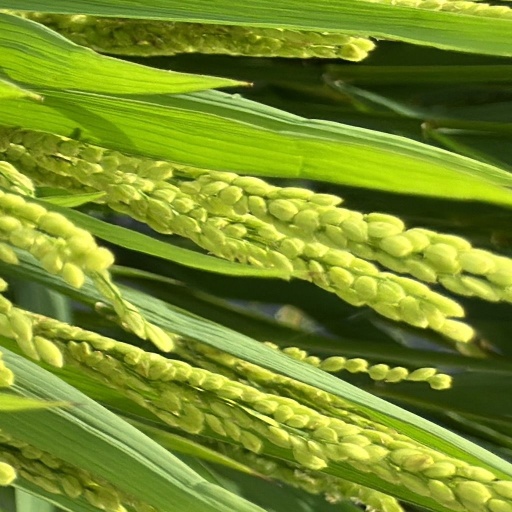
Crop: rice